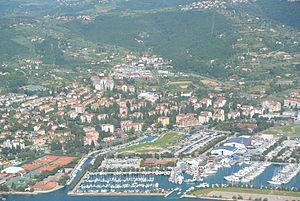
Lucija est un hameau de la commune slovène de Piran. Avec ses 5 800 habitants, c'est le plus grand hameau du pays qui ne soit pas une commune indépendante.